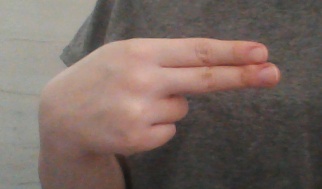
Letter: ain